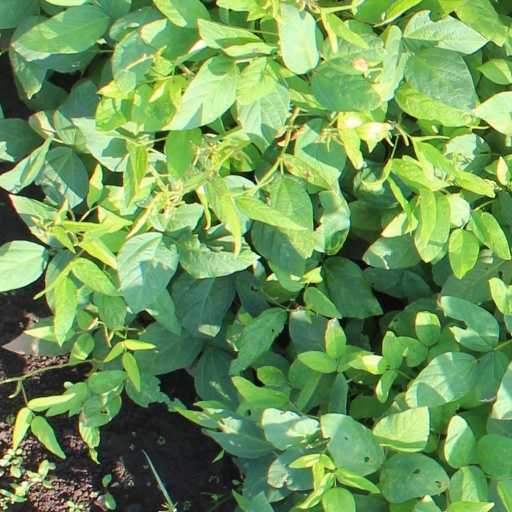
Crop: soybean